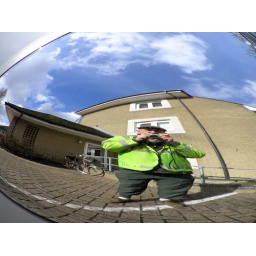
In cycling garb I spotted the shiny mirror housing of a BMW mini in the car park - what fun.